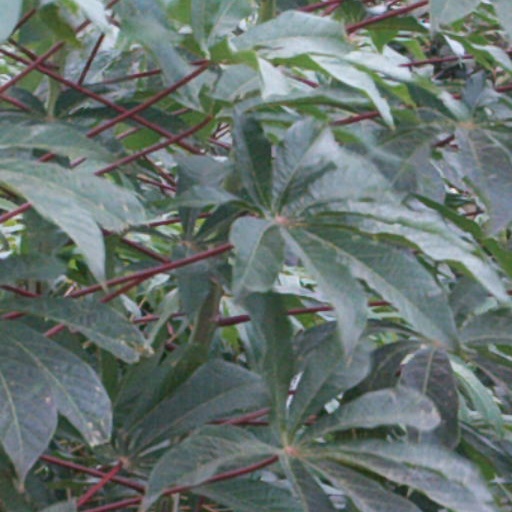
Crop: cassava